Photometry (astronomy)

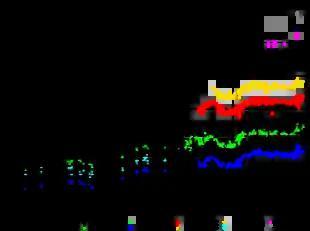
Eta Carinae light curve in several different passbands

Astronomy was among the earliest applications of photometry. Modern photometers use specialised standard passband filters across the ultraviolet, visible, and infrared wavelengths of the electromagnetic spectrum. Any adopted set of filters with known light transmission properties is called a photometric system, and allows the establishment of particular properties about stars and other types of astronomical objects. Several important systems are regularly used, such as the UBV system (or the extended UBVRI system), near infrared JHK or the Strömgren "uvbyβ" system.